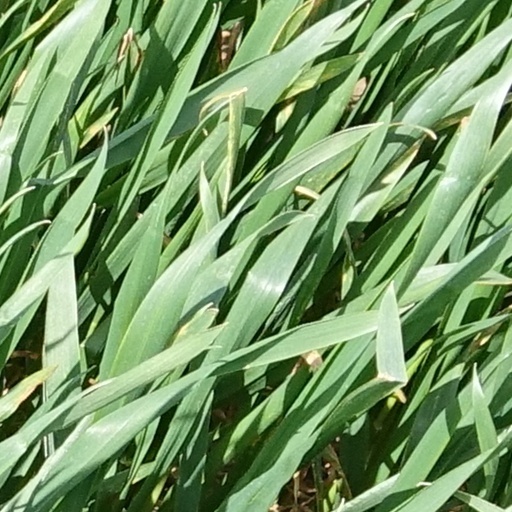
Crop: wheat